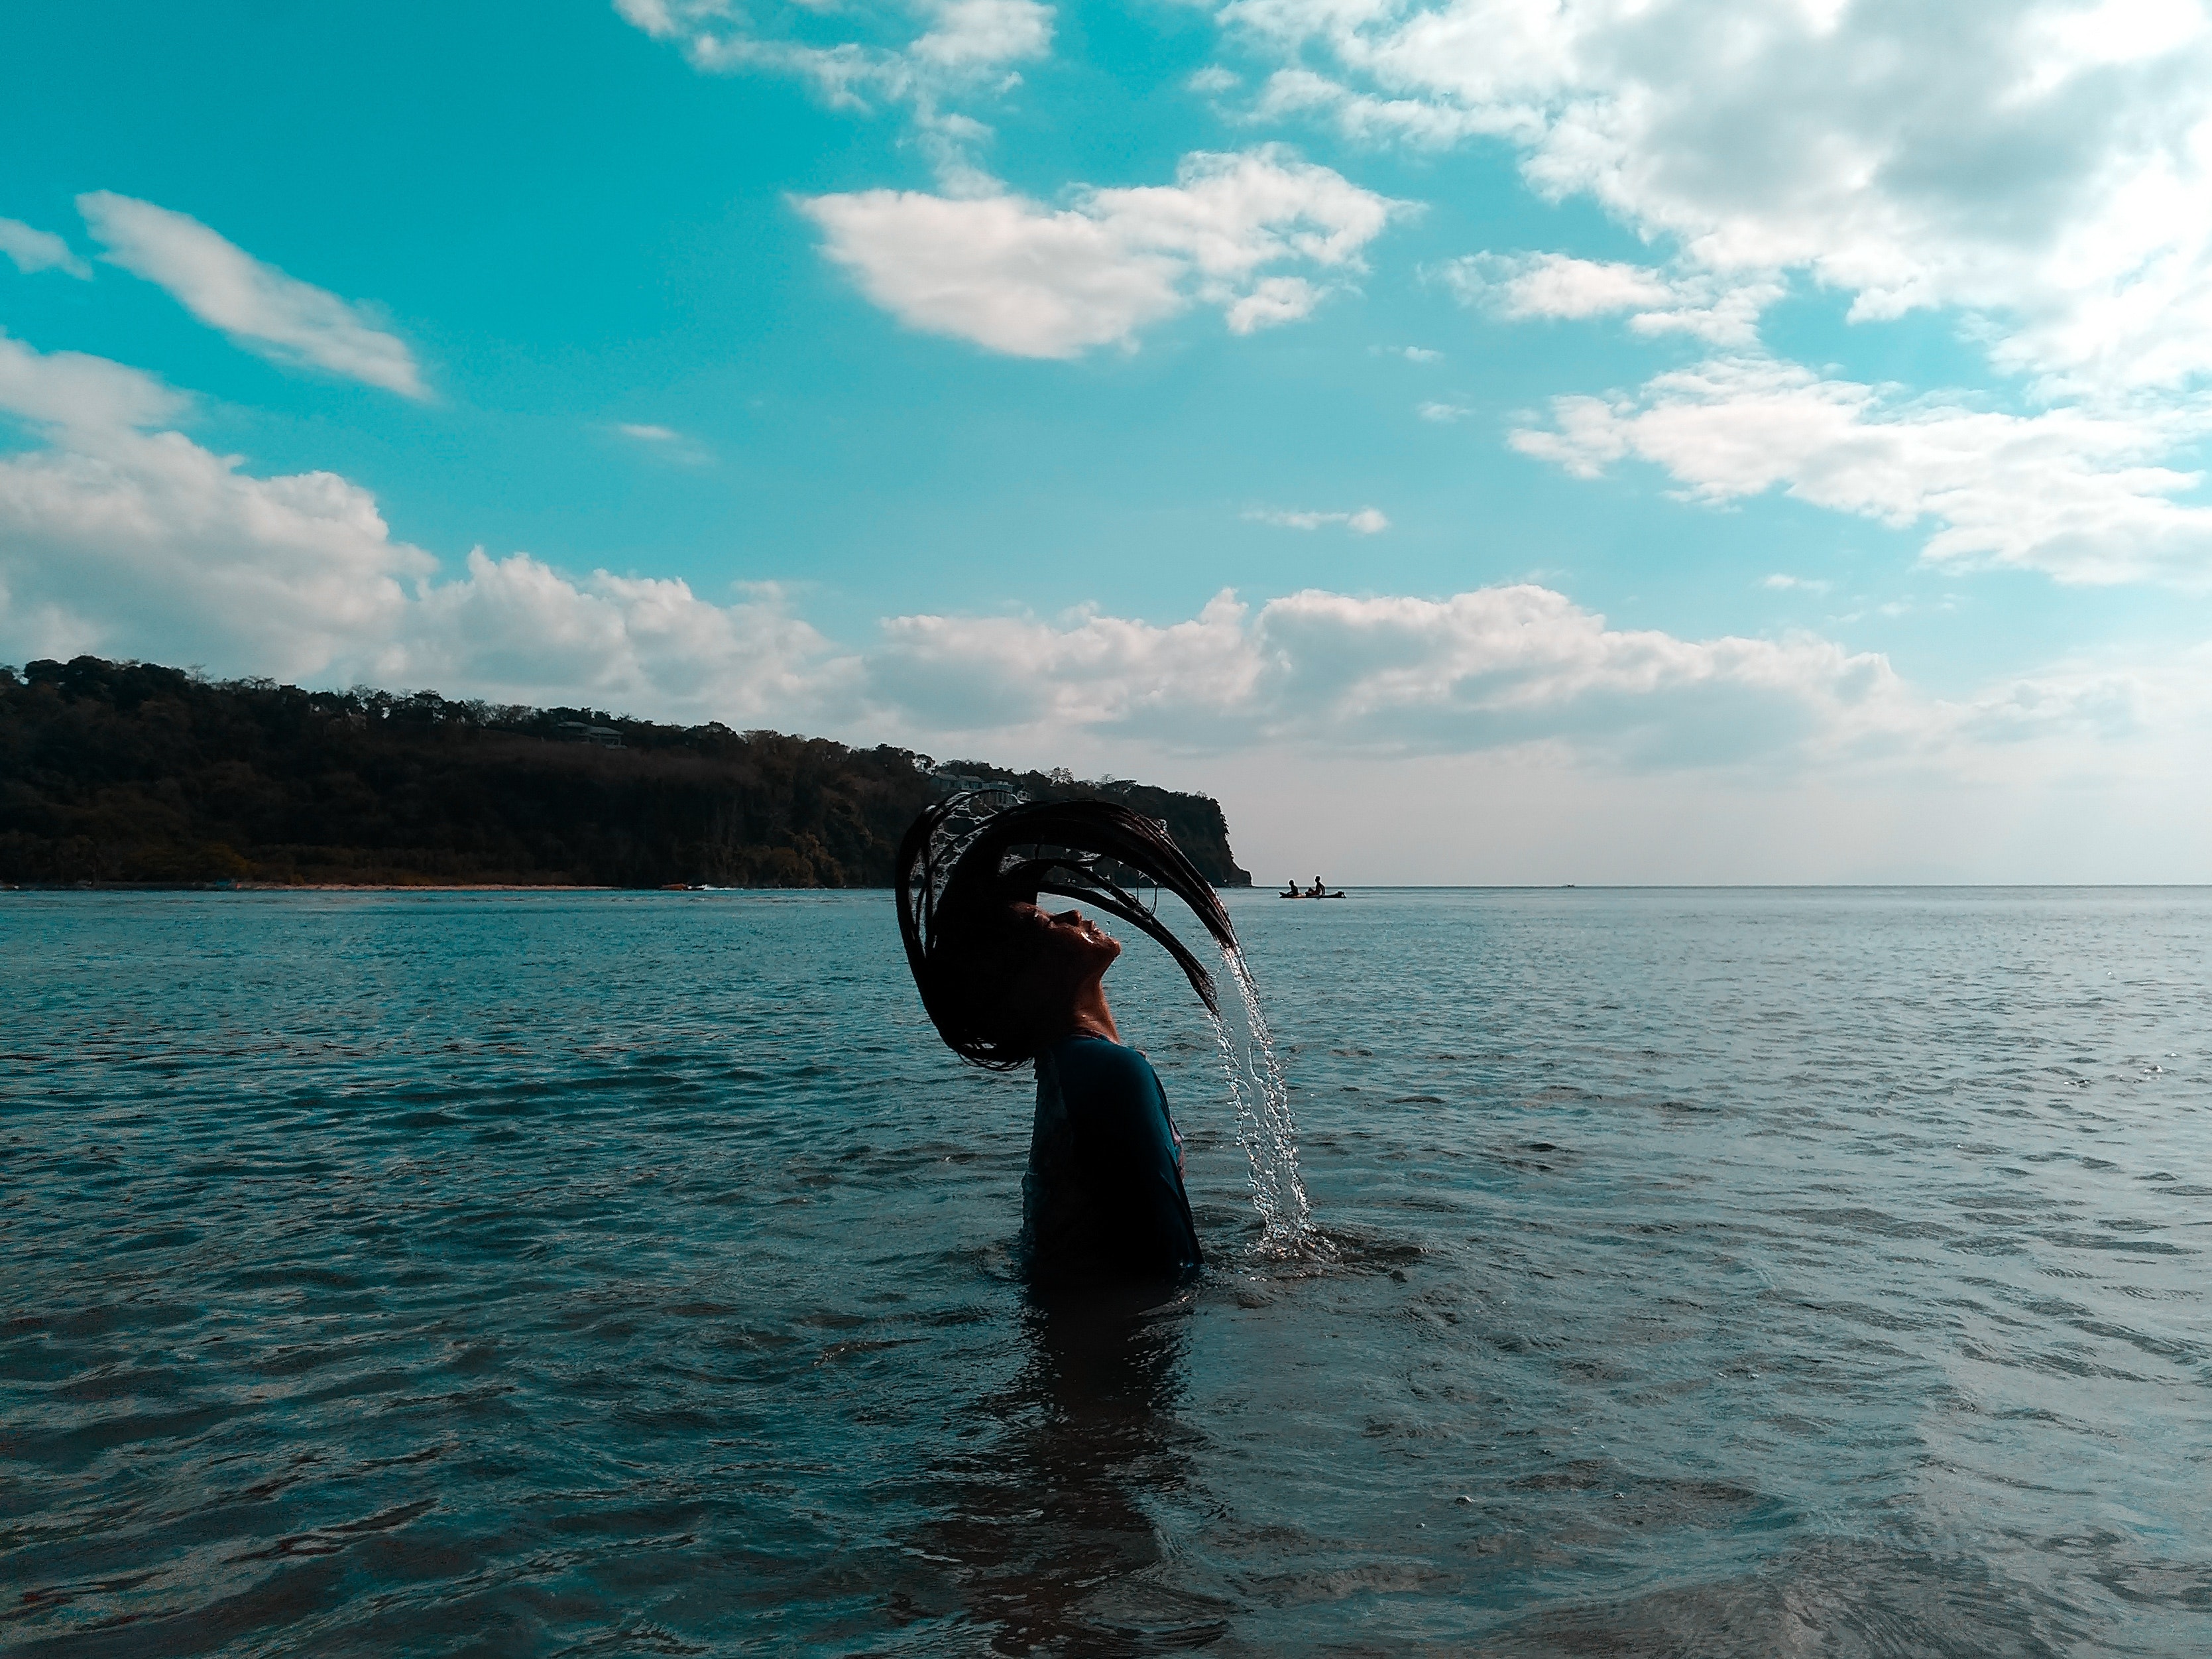
water, sea, sky, ocean, vacation, fun, wave, cloud, summer, horizon, rock, coastal and oceanic landforms, photography, beach, tropics, tourism, wind wave, coast, bay